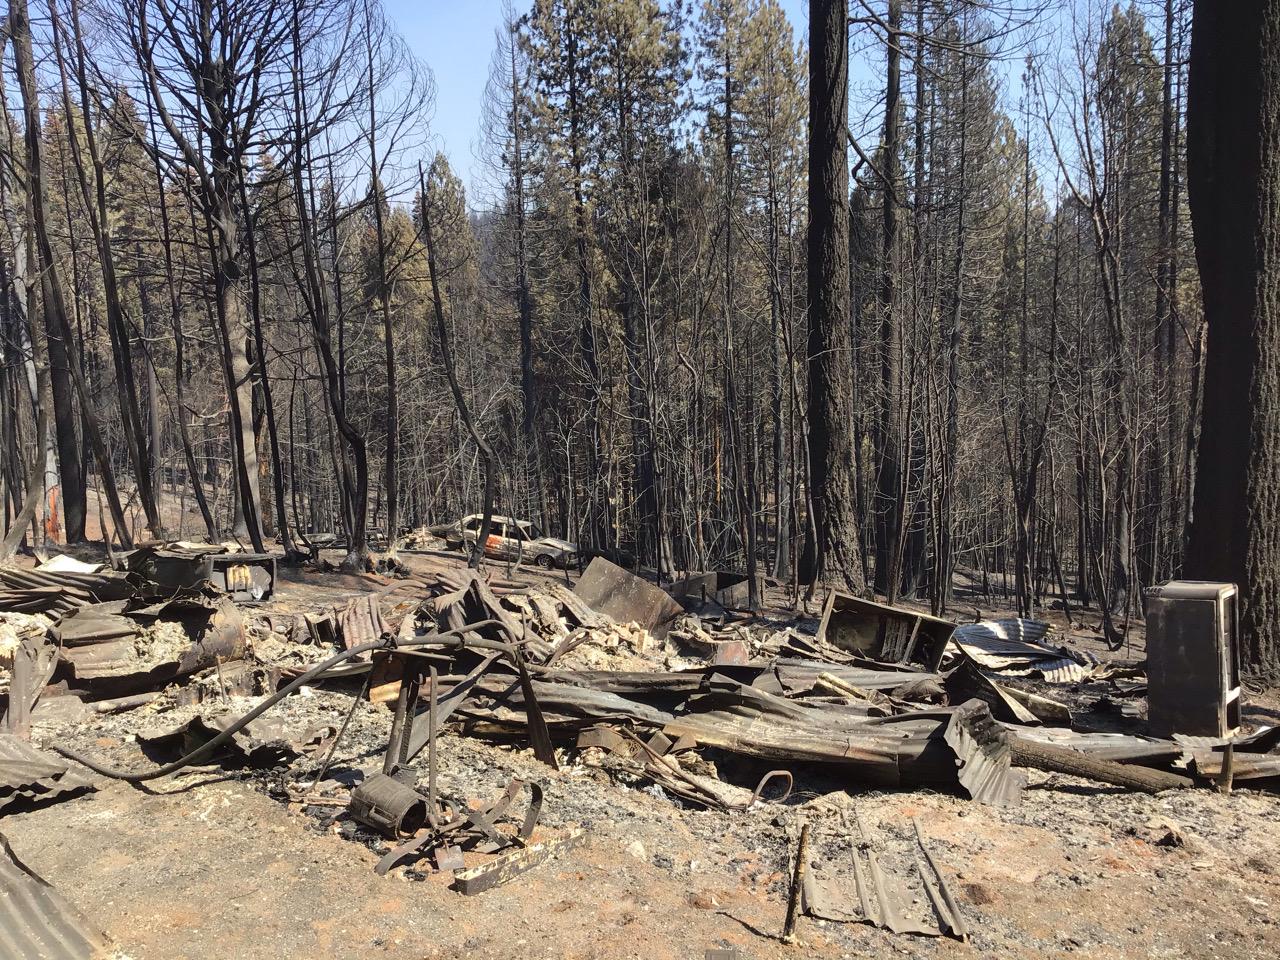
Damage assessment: destroyed